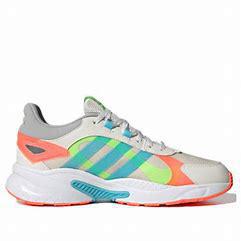
Brand: adidas
Model: neo Adidas NEO Crazychaos Shadow